Kawabe Station (Akita)

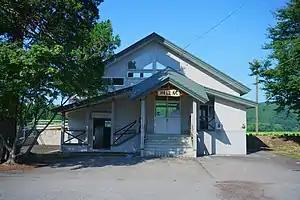
Kawabe Station, August 2020

is a railway station in the city of Yurihonjō, Akita Prefecture, Japan, operated by the third-sector railway operator Yuri Kōgen Railway.